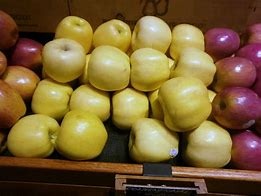
Label: apple